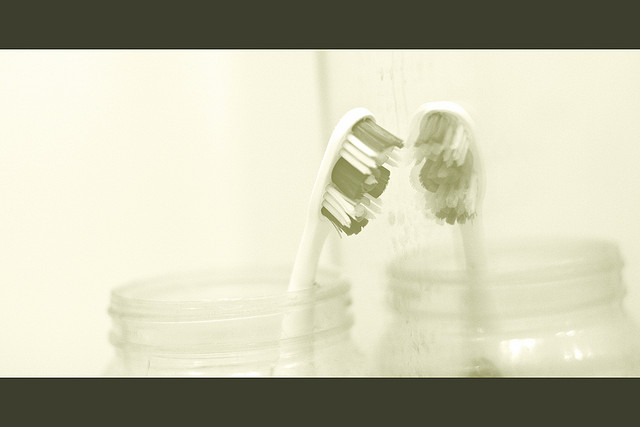
user: Given an image and a question. Answer the question in a short answer. Question: What brand of toothbrush is this? Short Answer:
assistant: oral b